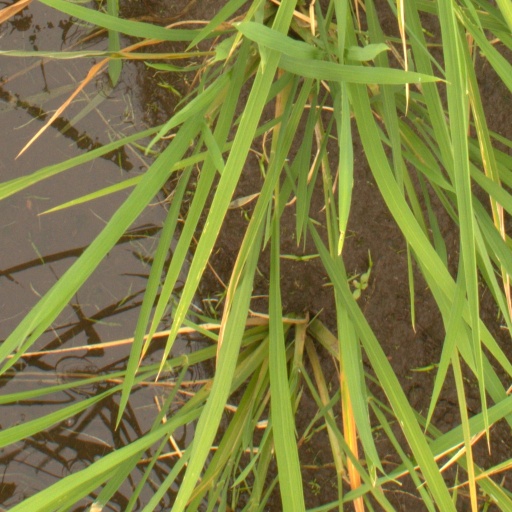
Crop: rice